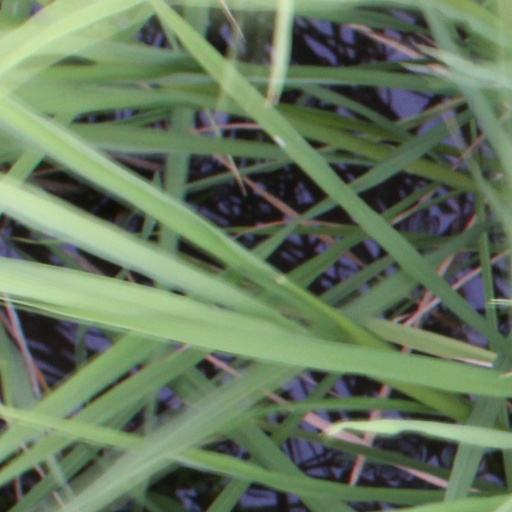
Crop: rice